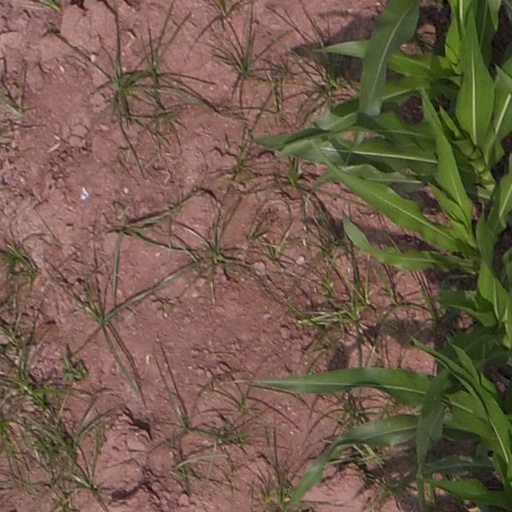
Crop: maize; corn